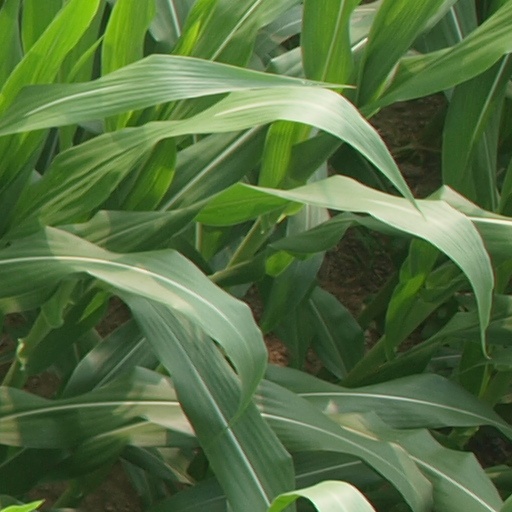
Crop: maize; corn